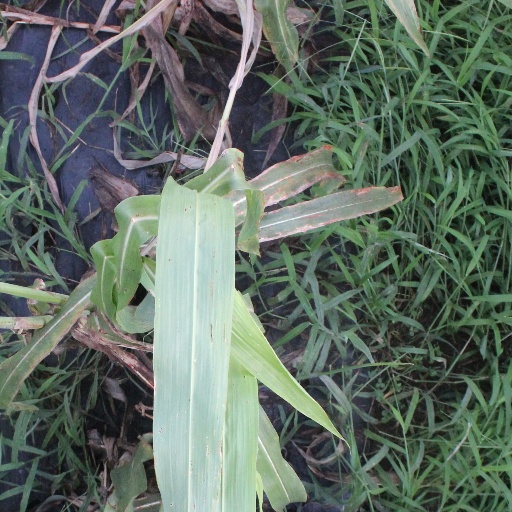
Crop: sorghum